Pinhead (Hellraiser)

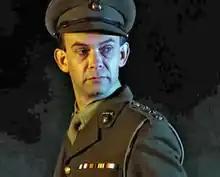
Doug Bradley as Captain Elliott Spencer in "".

The character's past, as alluded to in "Hellbound", is expanded upon in the third film, "Hell on Earth". It is revealed that Pinhead originated as Elliott Spencer, a captain in the British Expeditionary Force suffering from PTSD and survivor guilt. Spencer participated in the Battle of Passchendaele, after which he lost faith in humanity and God. He wandered Earth indulging in a nihilistic and hedonistic lifestyle to bury his trauma, turning to the baser methods of gratification and pleasure until finding the Lament Configuration in British India in 1921. Some time after summoning the Cenobites, he joined their ranks and became a powerful leader, though this experience caused him to forget his human life and conclude that he had always been a demonic force. When he is temporarily restored as a spirit in Limbo in the film "Hellraiser III", Spencer refers to his Pinhead incarnation as "very persuasive and very inventive", while finding the incarnation of Pinhead that lacks humanity to be a terrible and abhorrent force of evil and suffering.